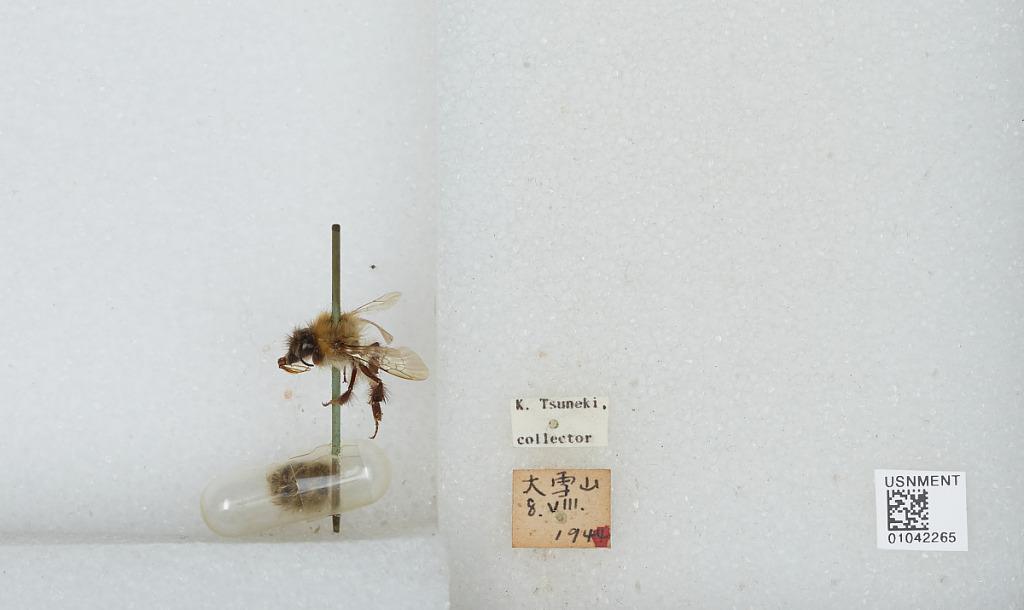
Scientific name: Bombus sp.
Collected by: K. Tsuneki
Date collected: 1944-8-8
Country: Japan
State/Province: Hokkaido
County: Kamikawa
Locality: Daisetsuzan